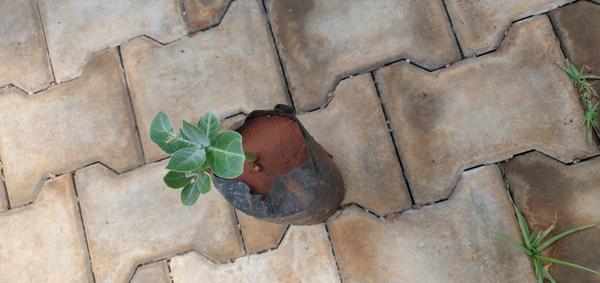
Plant: Ekka